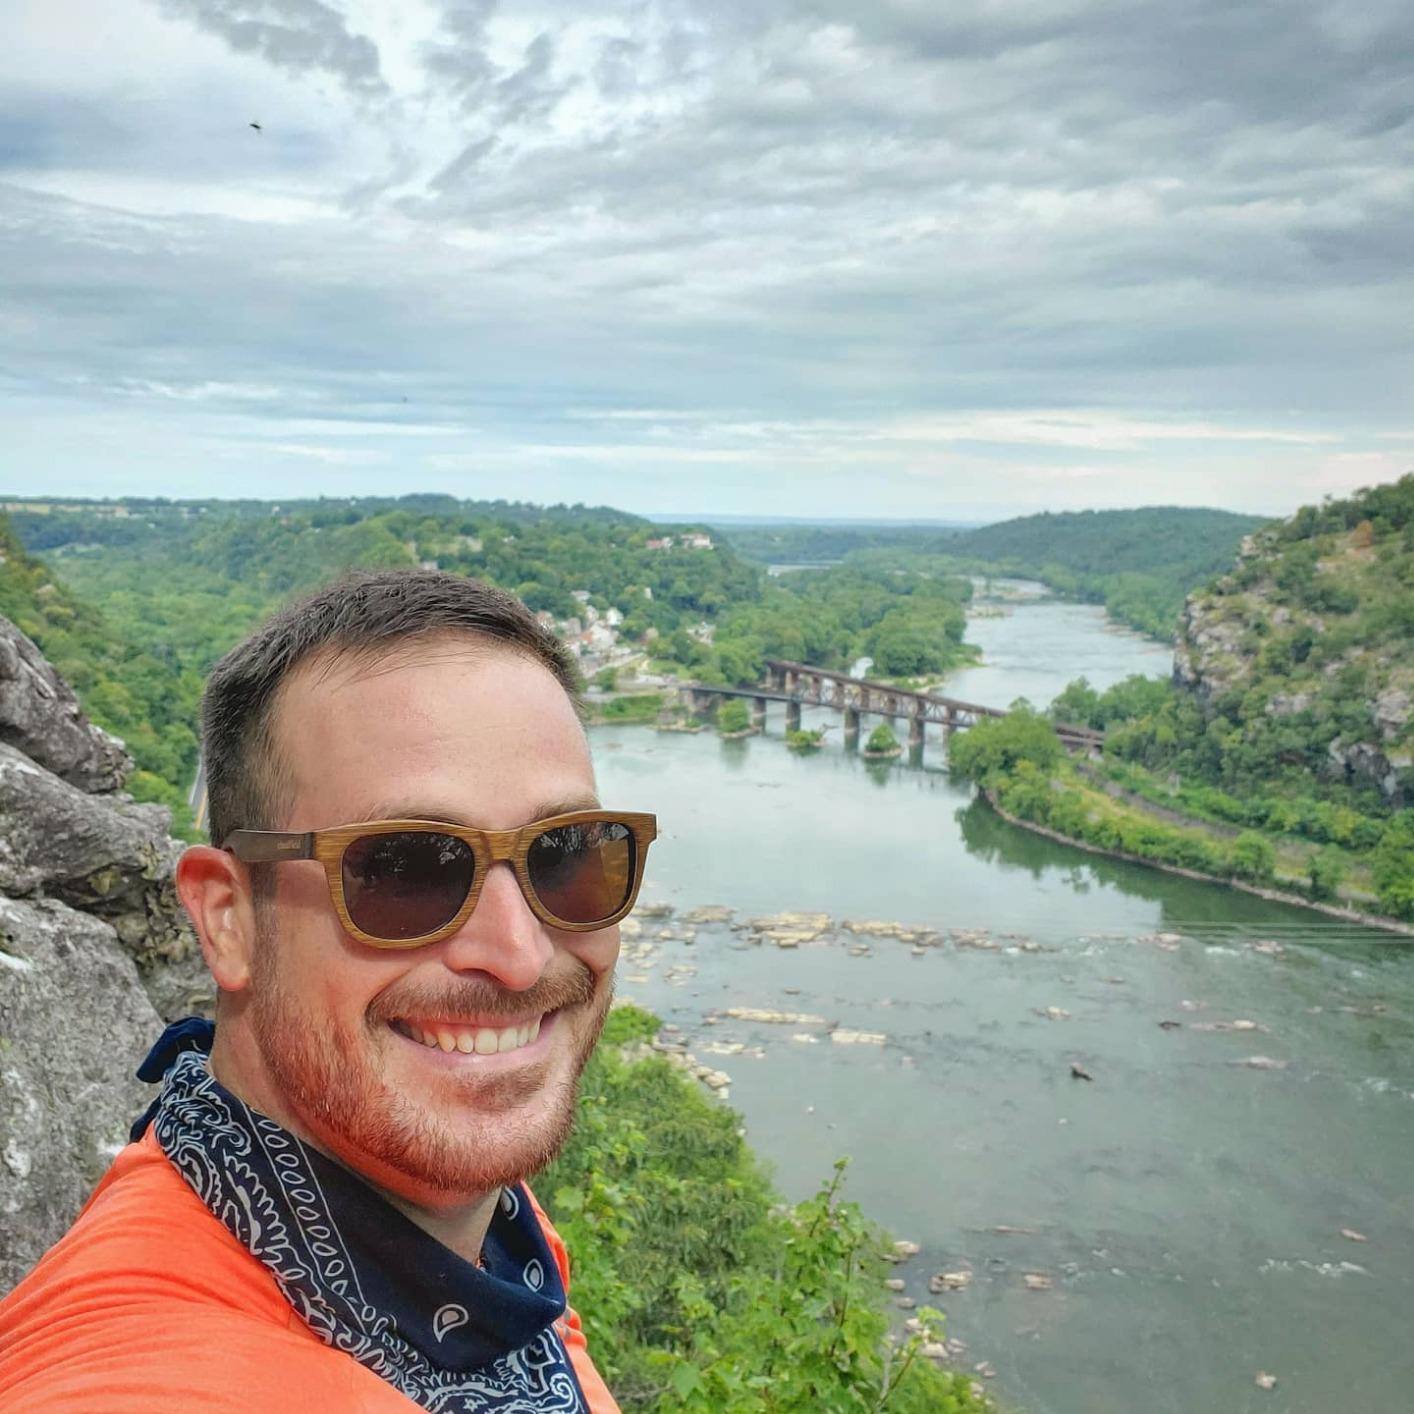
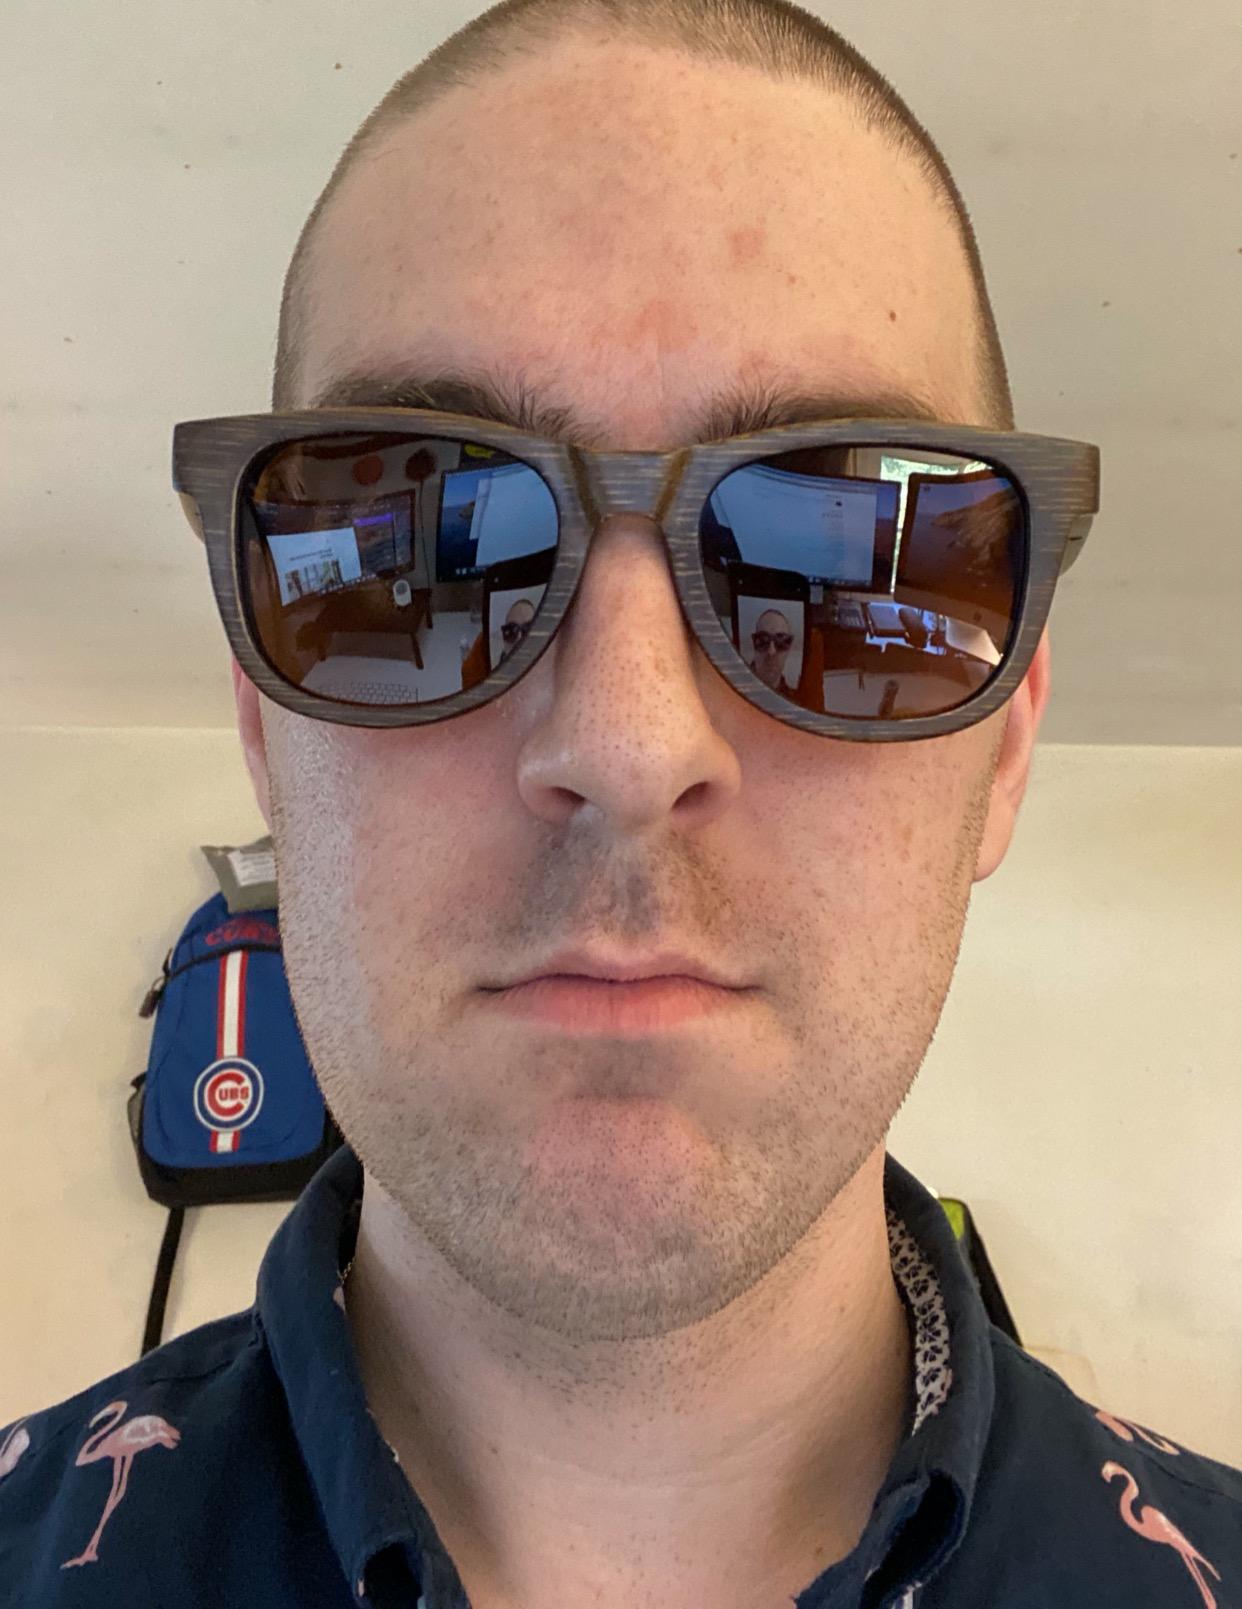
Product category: accessories_sunglasses
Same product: yes